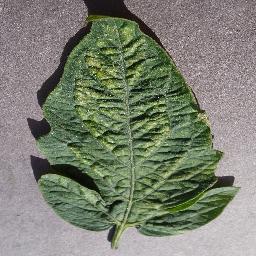
Label: Tomato___Spider_mites Two-spotted_spider_mite